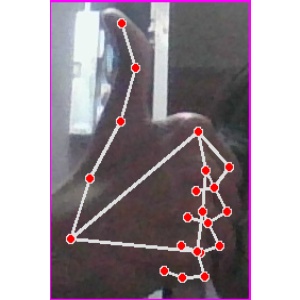
अक्षर: थ